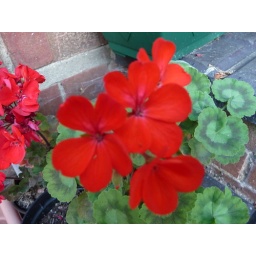
The red pelagonium in flower